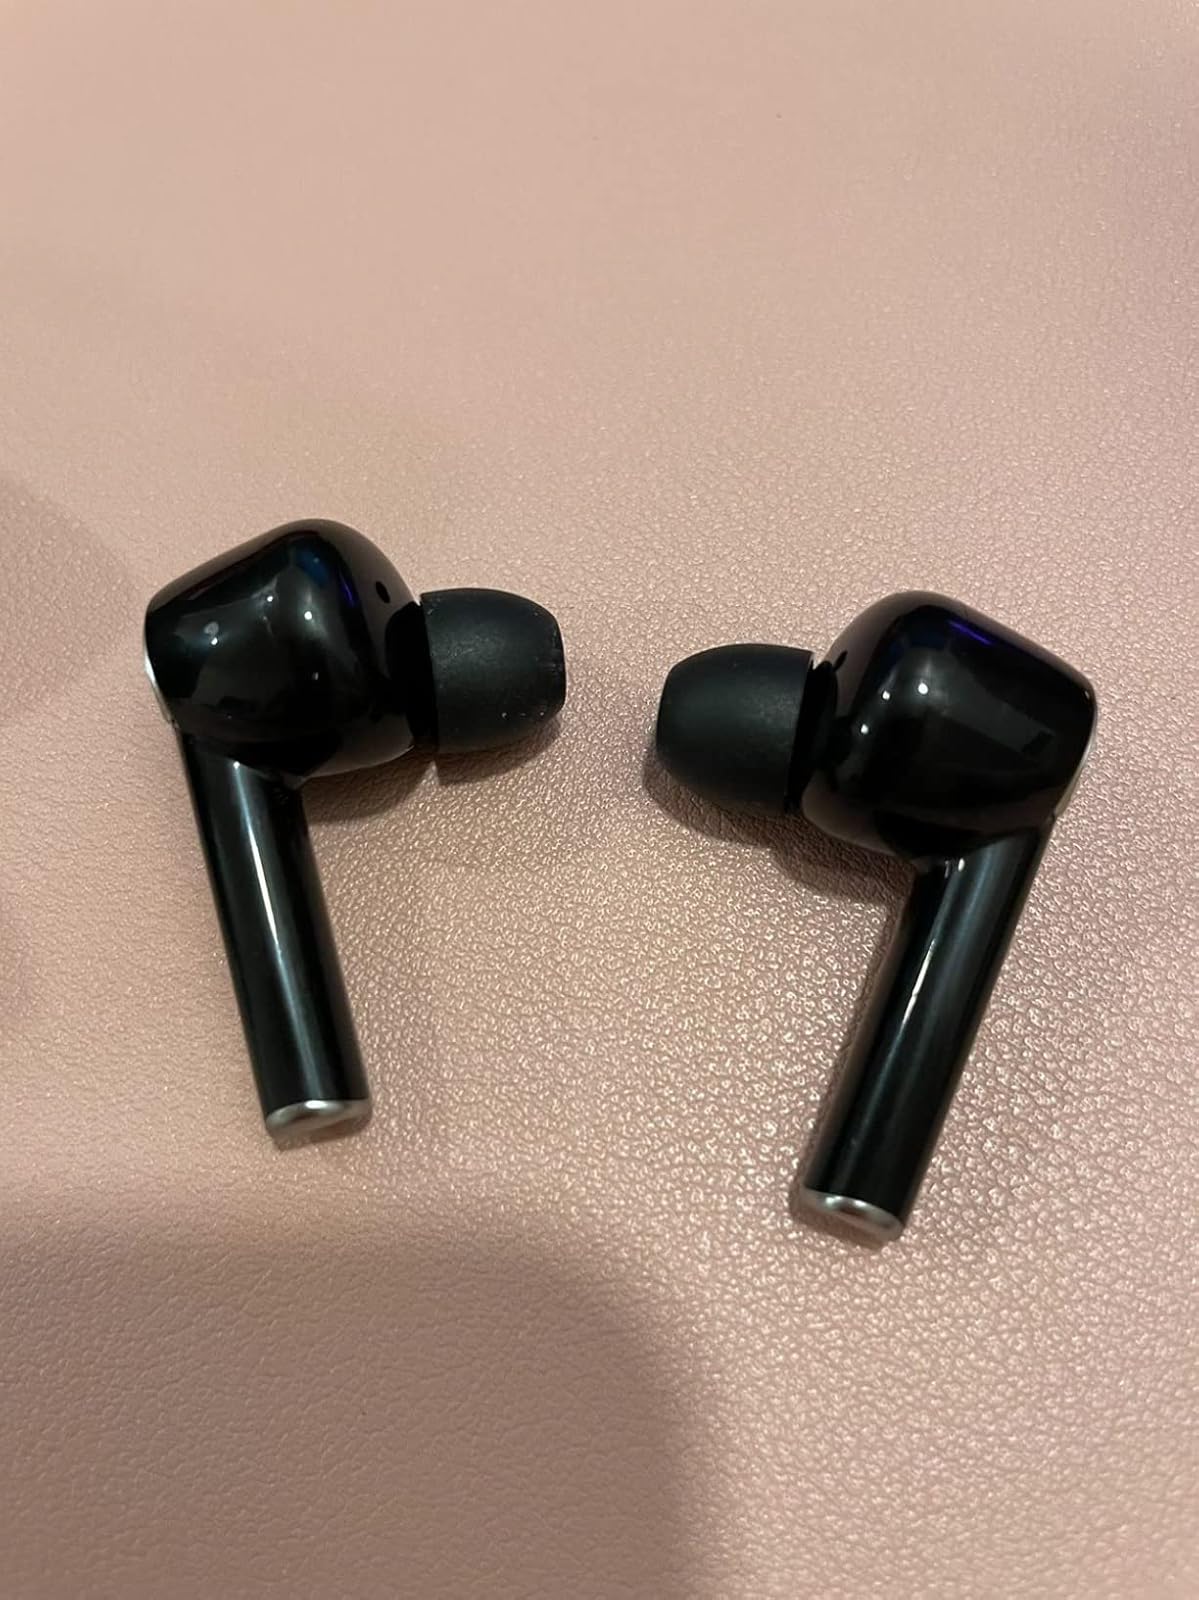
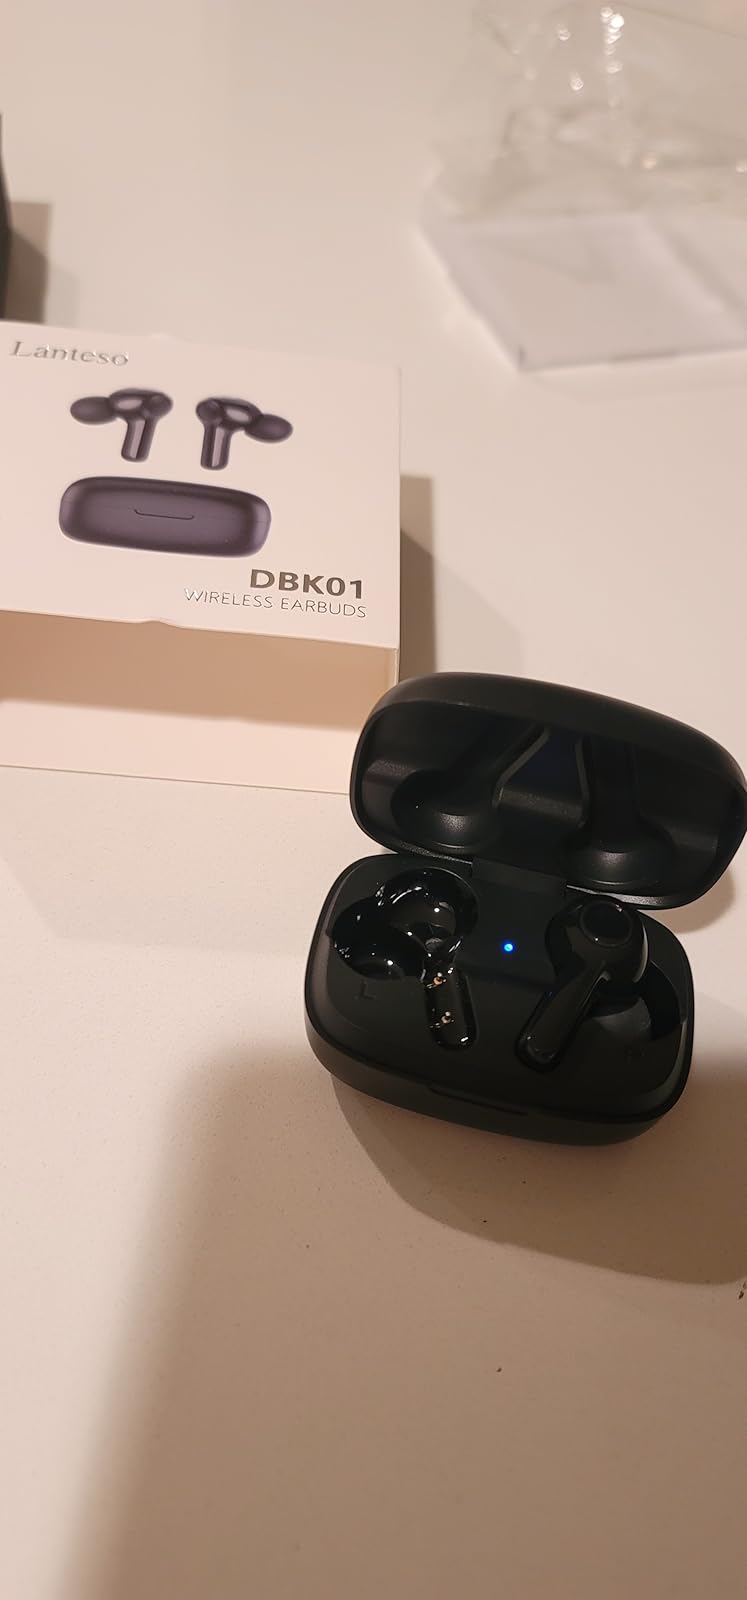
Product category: earbuds
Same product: no